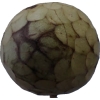
Label: cherimoya